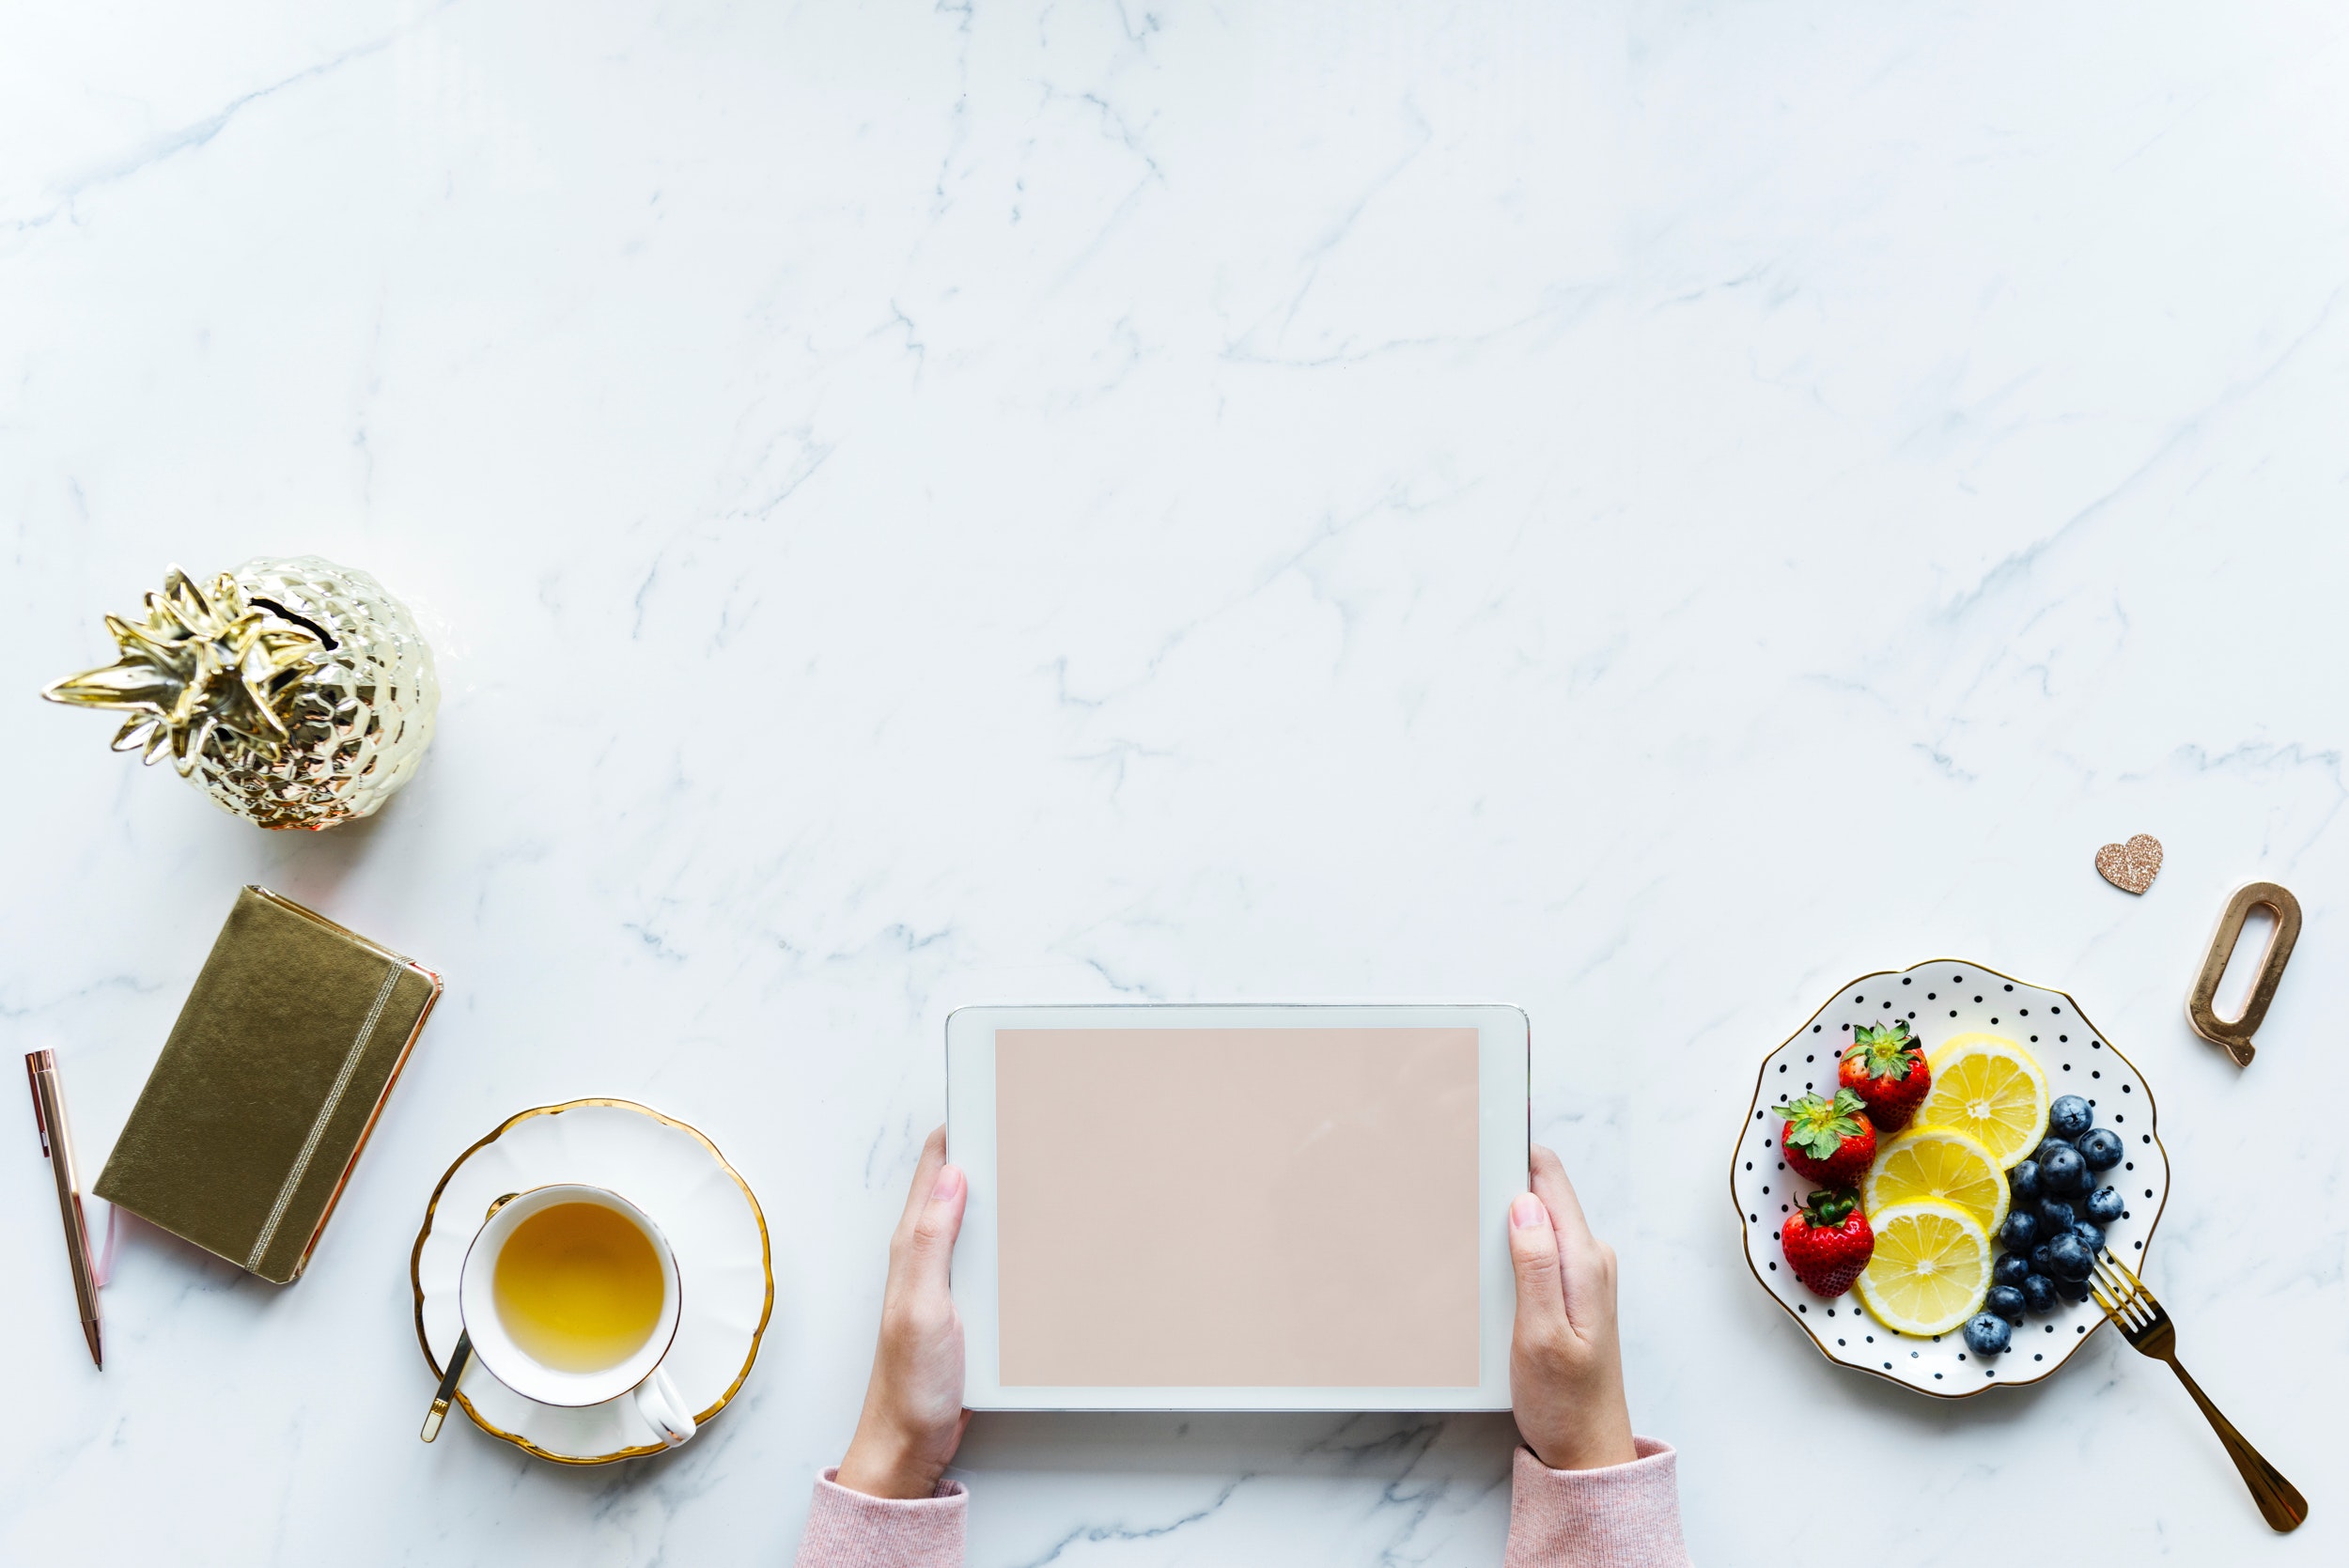
yellow, fashion accessory, table, still life photography, jewellery, tableware, breakfast, still life